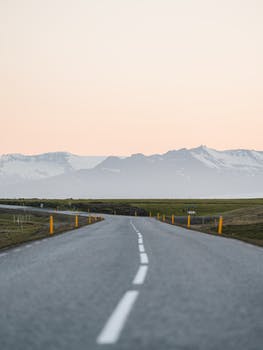
Label: No Watermark